Dr. Jose Rizal Memorial Hospital

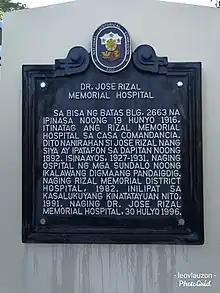
NHCP marker on the hospital grounds, 2017

The Dr. Jose Rizal Memorial Hospital is a Level 1 government hospital in the Philippines with an authorized bed capacity of two hundred (200). It is located in Dapitan, Zamboanga del Norte.